The Late Late Show season 47

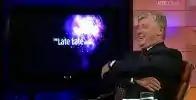
Host Pat Kenny (seen here visibly clutching his sides after encountering unexpected obstacles while trying to give away the prize of a family holiday in Austria at the start of this season) bowed out months later.

On 29 May 2009, Kenny presented his last edition of "The Late Late Show" as regular host (he returned for one night in 2013 when his successor was unavailable). An outdoor event was set up for the occasion on the RTÉ campus. At the end of the show, Joe Duffy presented Kenny with a cake in the shape of a "10", to mark his ten years of presenting. The Edge of U2 also gave Kenny glasses and a guitar. The number of viewers who tuned in to watch the last show peaked at 996,000, with an average share of 55 per cent of the total TV audience.